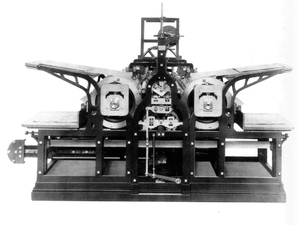
Trykpresse / Industriel trykpresse
Koenigs dampdrevne trykpresse fra 1814.
En trykpresse er en mekanisk anordning til at sætte tryk på en overflade med blæk der hviler på en medium, hvorved blækket bliver overført til mediet. Opfindelsen af trykpressen markerede en meget stor forbedring i tidligere tiders trykkemetoder, hvor klæde, papir eller andet blev børstet eller gnubbet gentagende gang for at få overført blækket, og trykpressen accelererede denne proces voldsomt. Den blev normalt brugt til tekster, og spredning af trykpressen var en af de mest betydningsfulde begivenheder i det andet årtusinde. Trykpressen var historiens første eksempel på industriel massefremstilling vha. genanvendeligt udstyr.